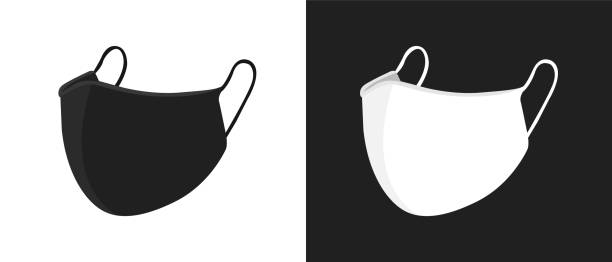
Label: trash